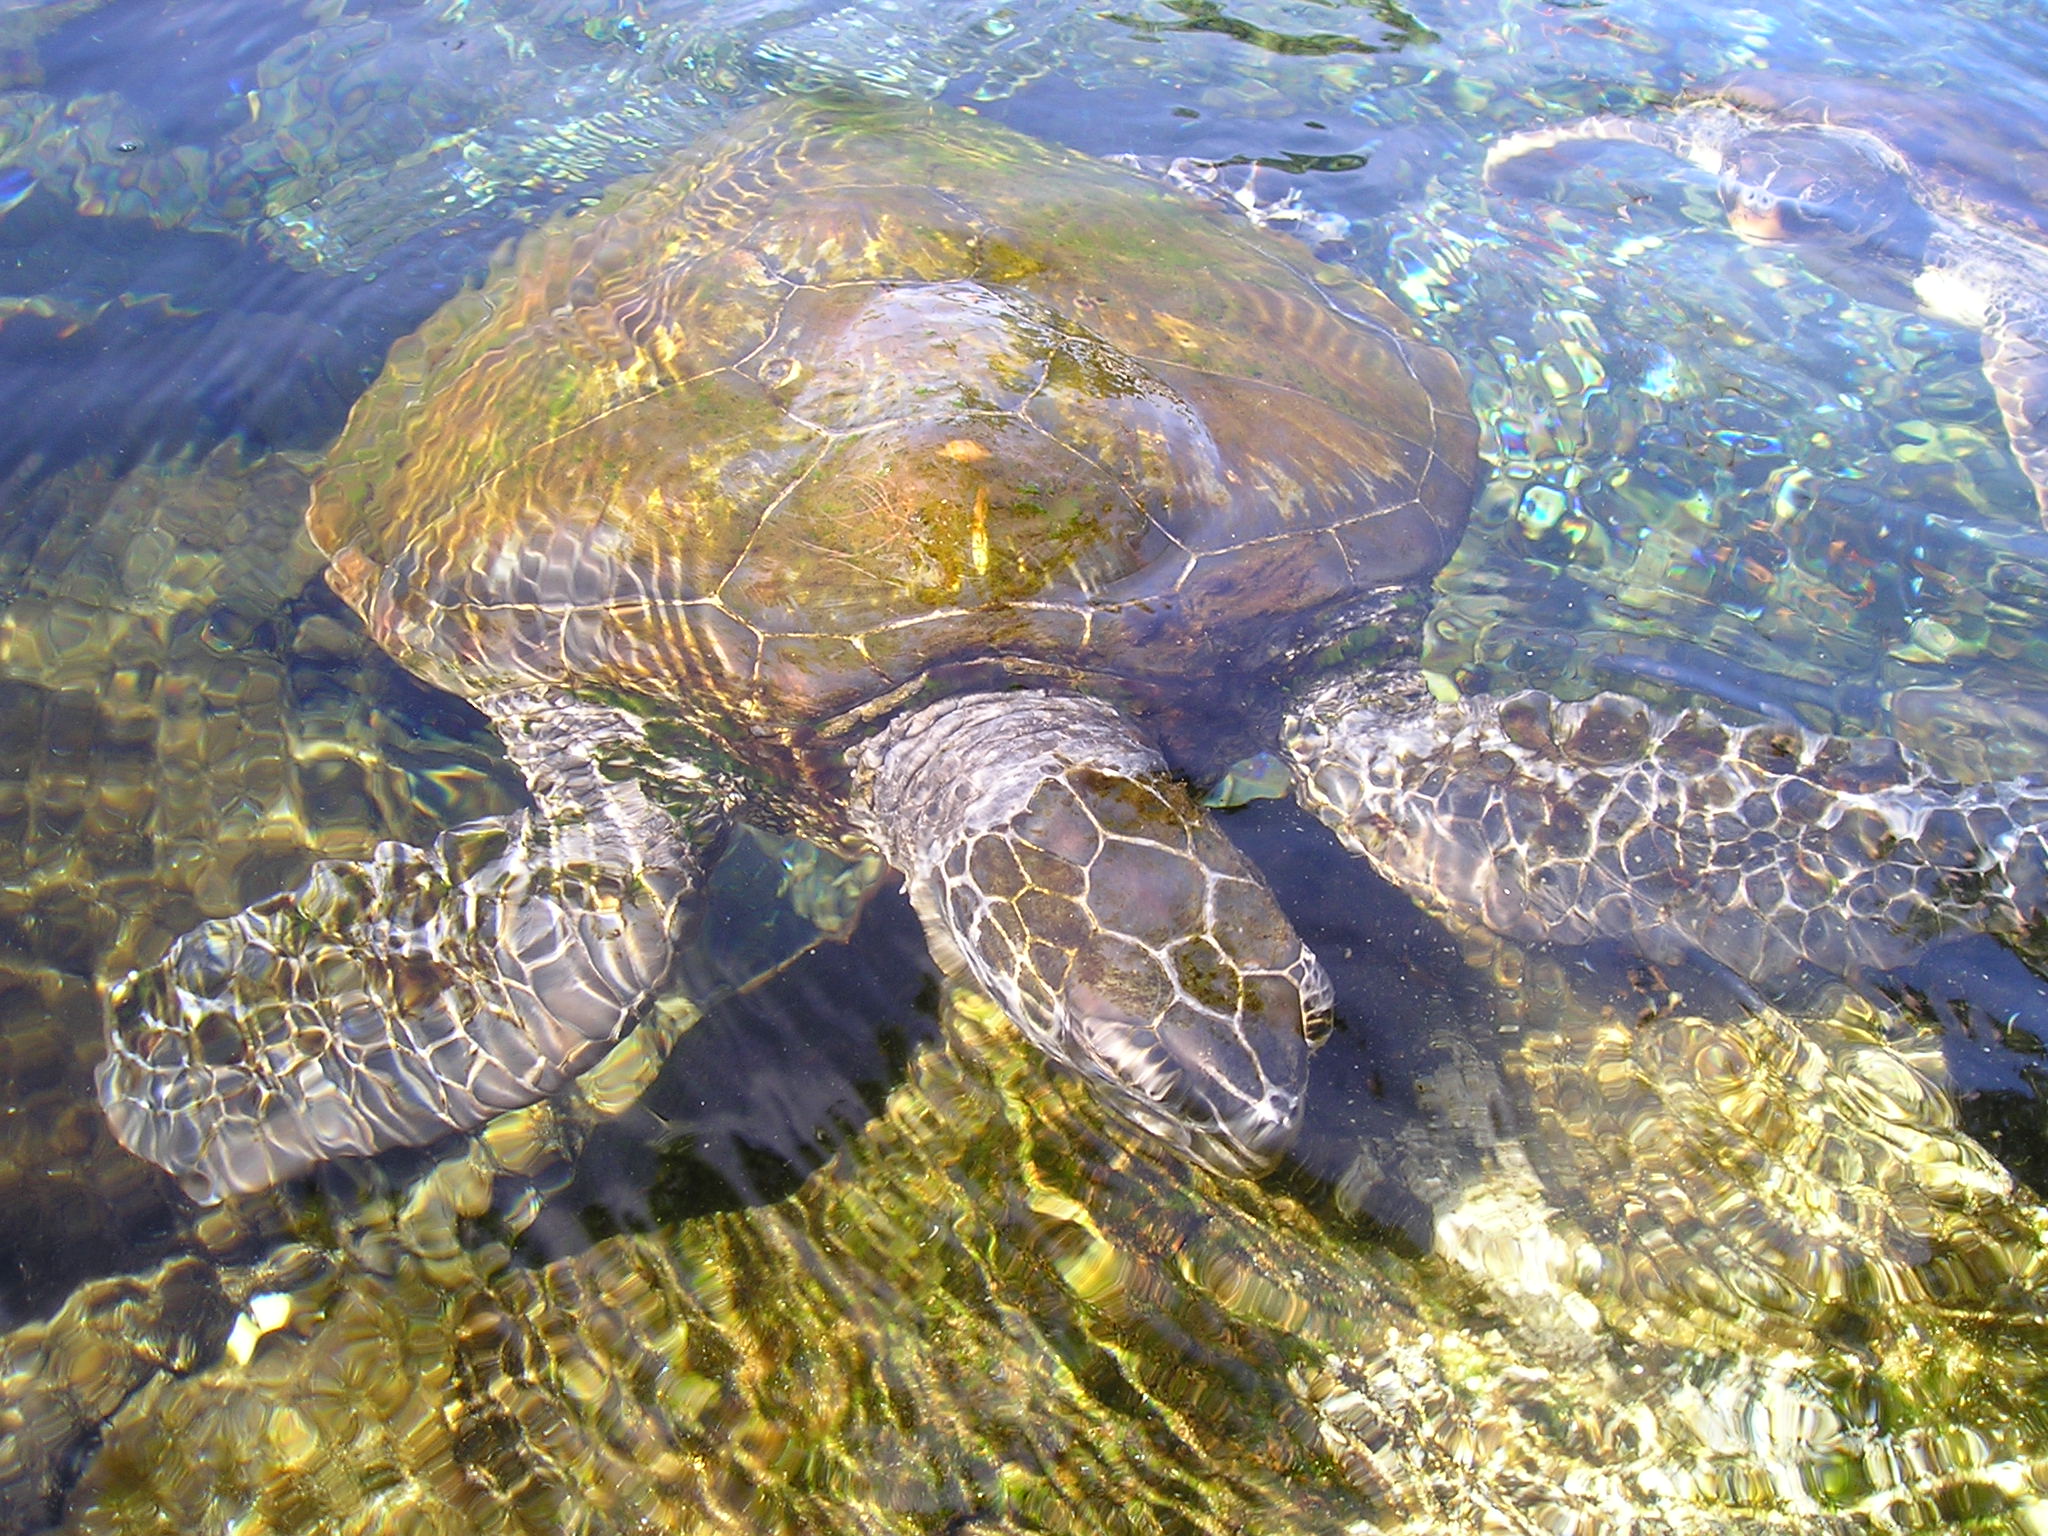
water, animal, wildlife, swim, biology, turtle, sea turtle, reptile, fauna, vertebrate, amphibians, waters, meeresbewohner, organism, tortoise shell, water creature, loggerhead, marine biology, samoa, rie enschildkr te